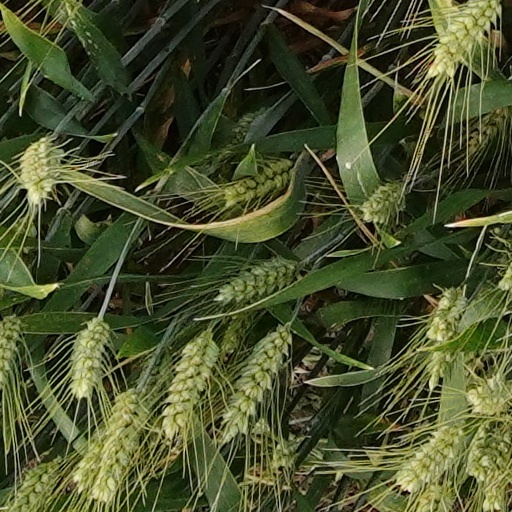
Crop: wheat